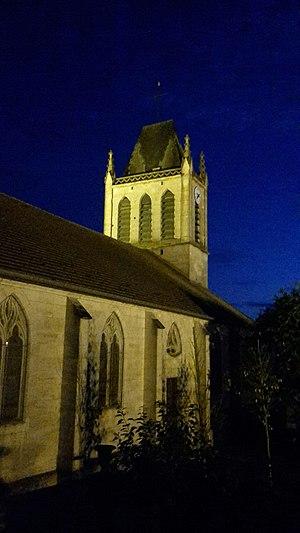
Très belle église du 18eme. Vue de nuit.